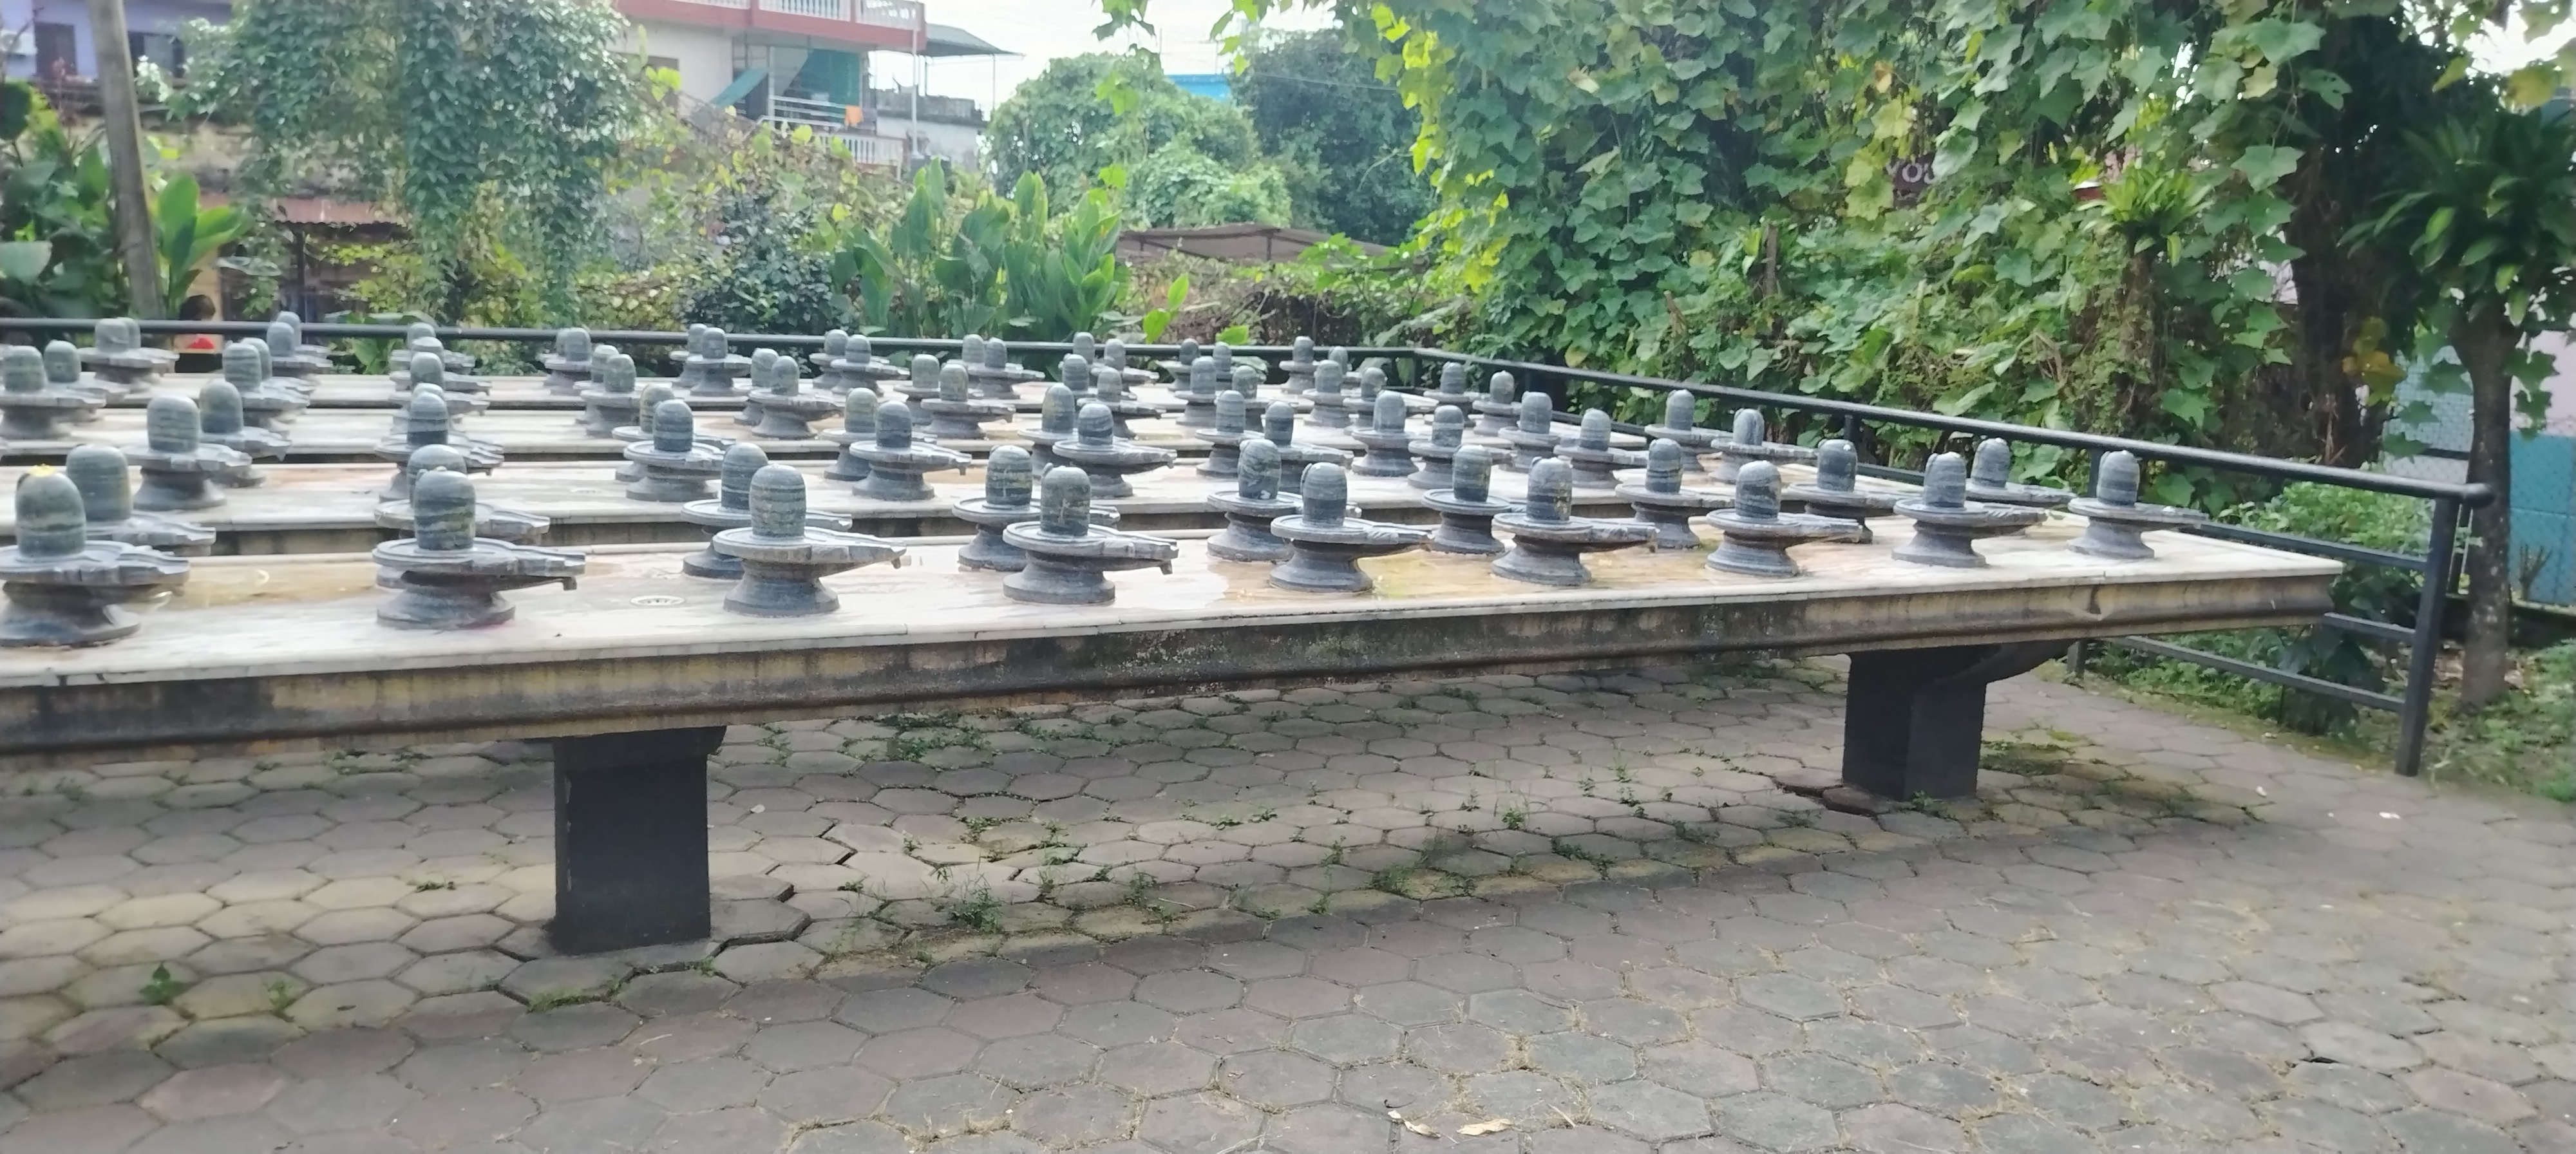
Heritage site: MahaKaleshwor_Shiva_Temple